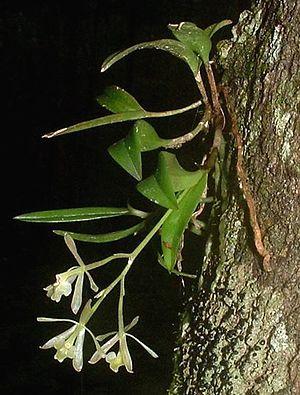
Epidendrum est un genre d'orchidées de 1 000 espèces, appelées communément épidendrons, originaires d'Amérique tropicale et semitropicale. Les espèces de ce genre sont très variées, aussi bien par la taille que par l'aspect. Elles peuvent être épiphytes, lithophytes ou terrestres. Grands amateurs de lumière certains épidendrons tolèrent même le plein soleil tel l'Epidendrum ibaguense. La multiplication peut se faire facilement par séparations des tiges ou des pseudobulbes. Les épidendrons font partie des premières orchidées qui furent importées en Europe.